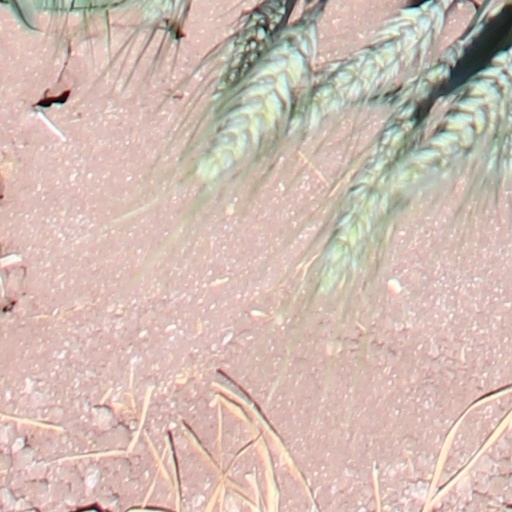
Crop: wheat